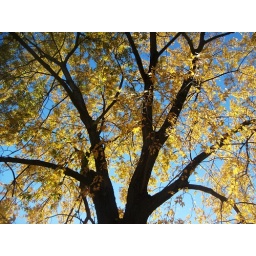
A Beautiful Tree with yellow leaves in autumn and Blue sky in background, Toronto, Canada